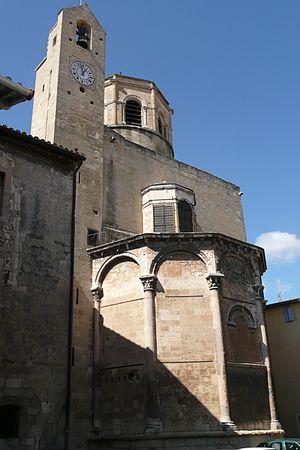
Cathèdrale Saint Véran à Cavaillon.
La cathédrale Notre-Dame et Saint-Véran de Cavaillon est une ancienne cathédrale catholique romaine. Elle fut durant plusieurs siècles le siège épiscopal du diocèse de Cavaillon, aujourd’hui incorporé à l’archidiocèse d'Avignon. Elle est dédiée à la Vierge Marie et à saint Véran, évêque de Cavaillon et patron des bergers. Elle fait l’objet d’un classement au titre des monuments historiques par la liste de 1840.